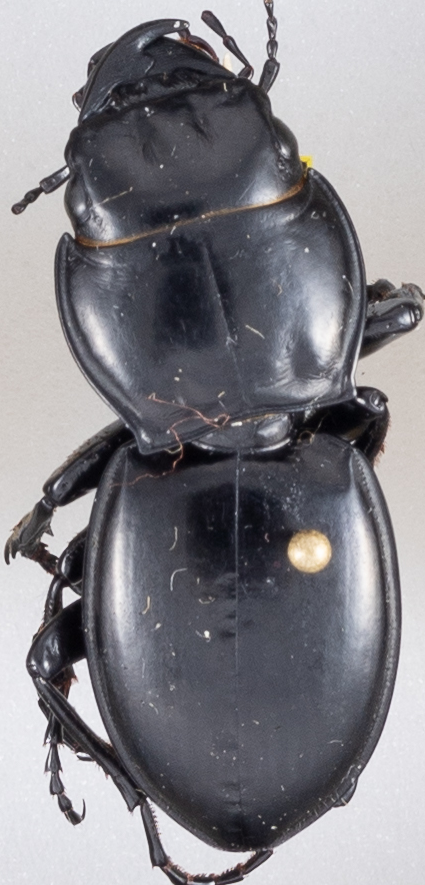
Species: Pasimachus californicus
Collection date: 2020-07-13
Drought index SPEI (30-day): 0.24
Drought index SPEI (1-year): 0.71
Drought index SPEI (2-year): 2.09